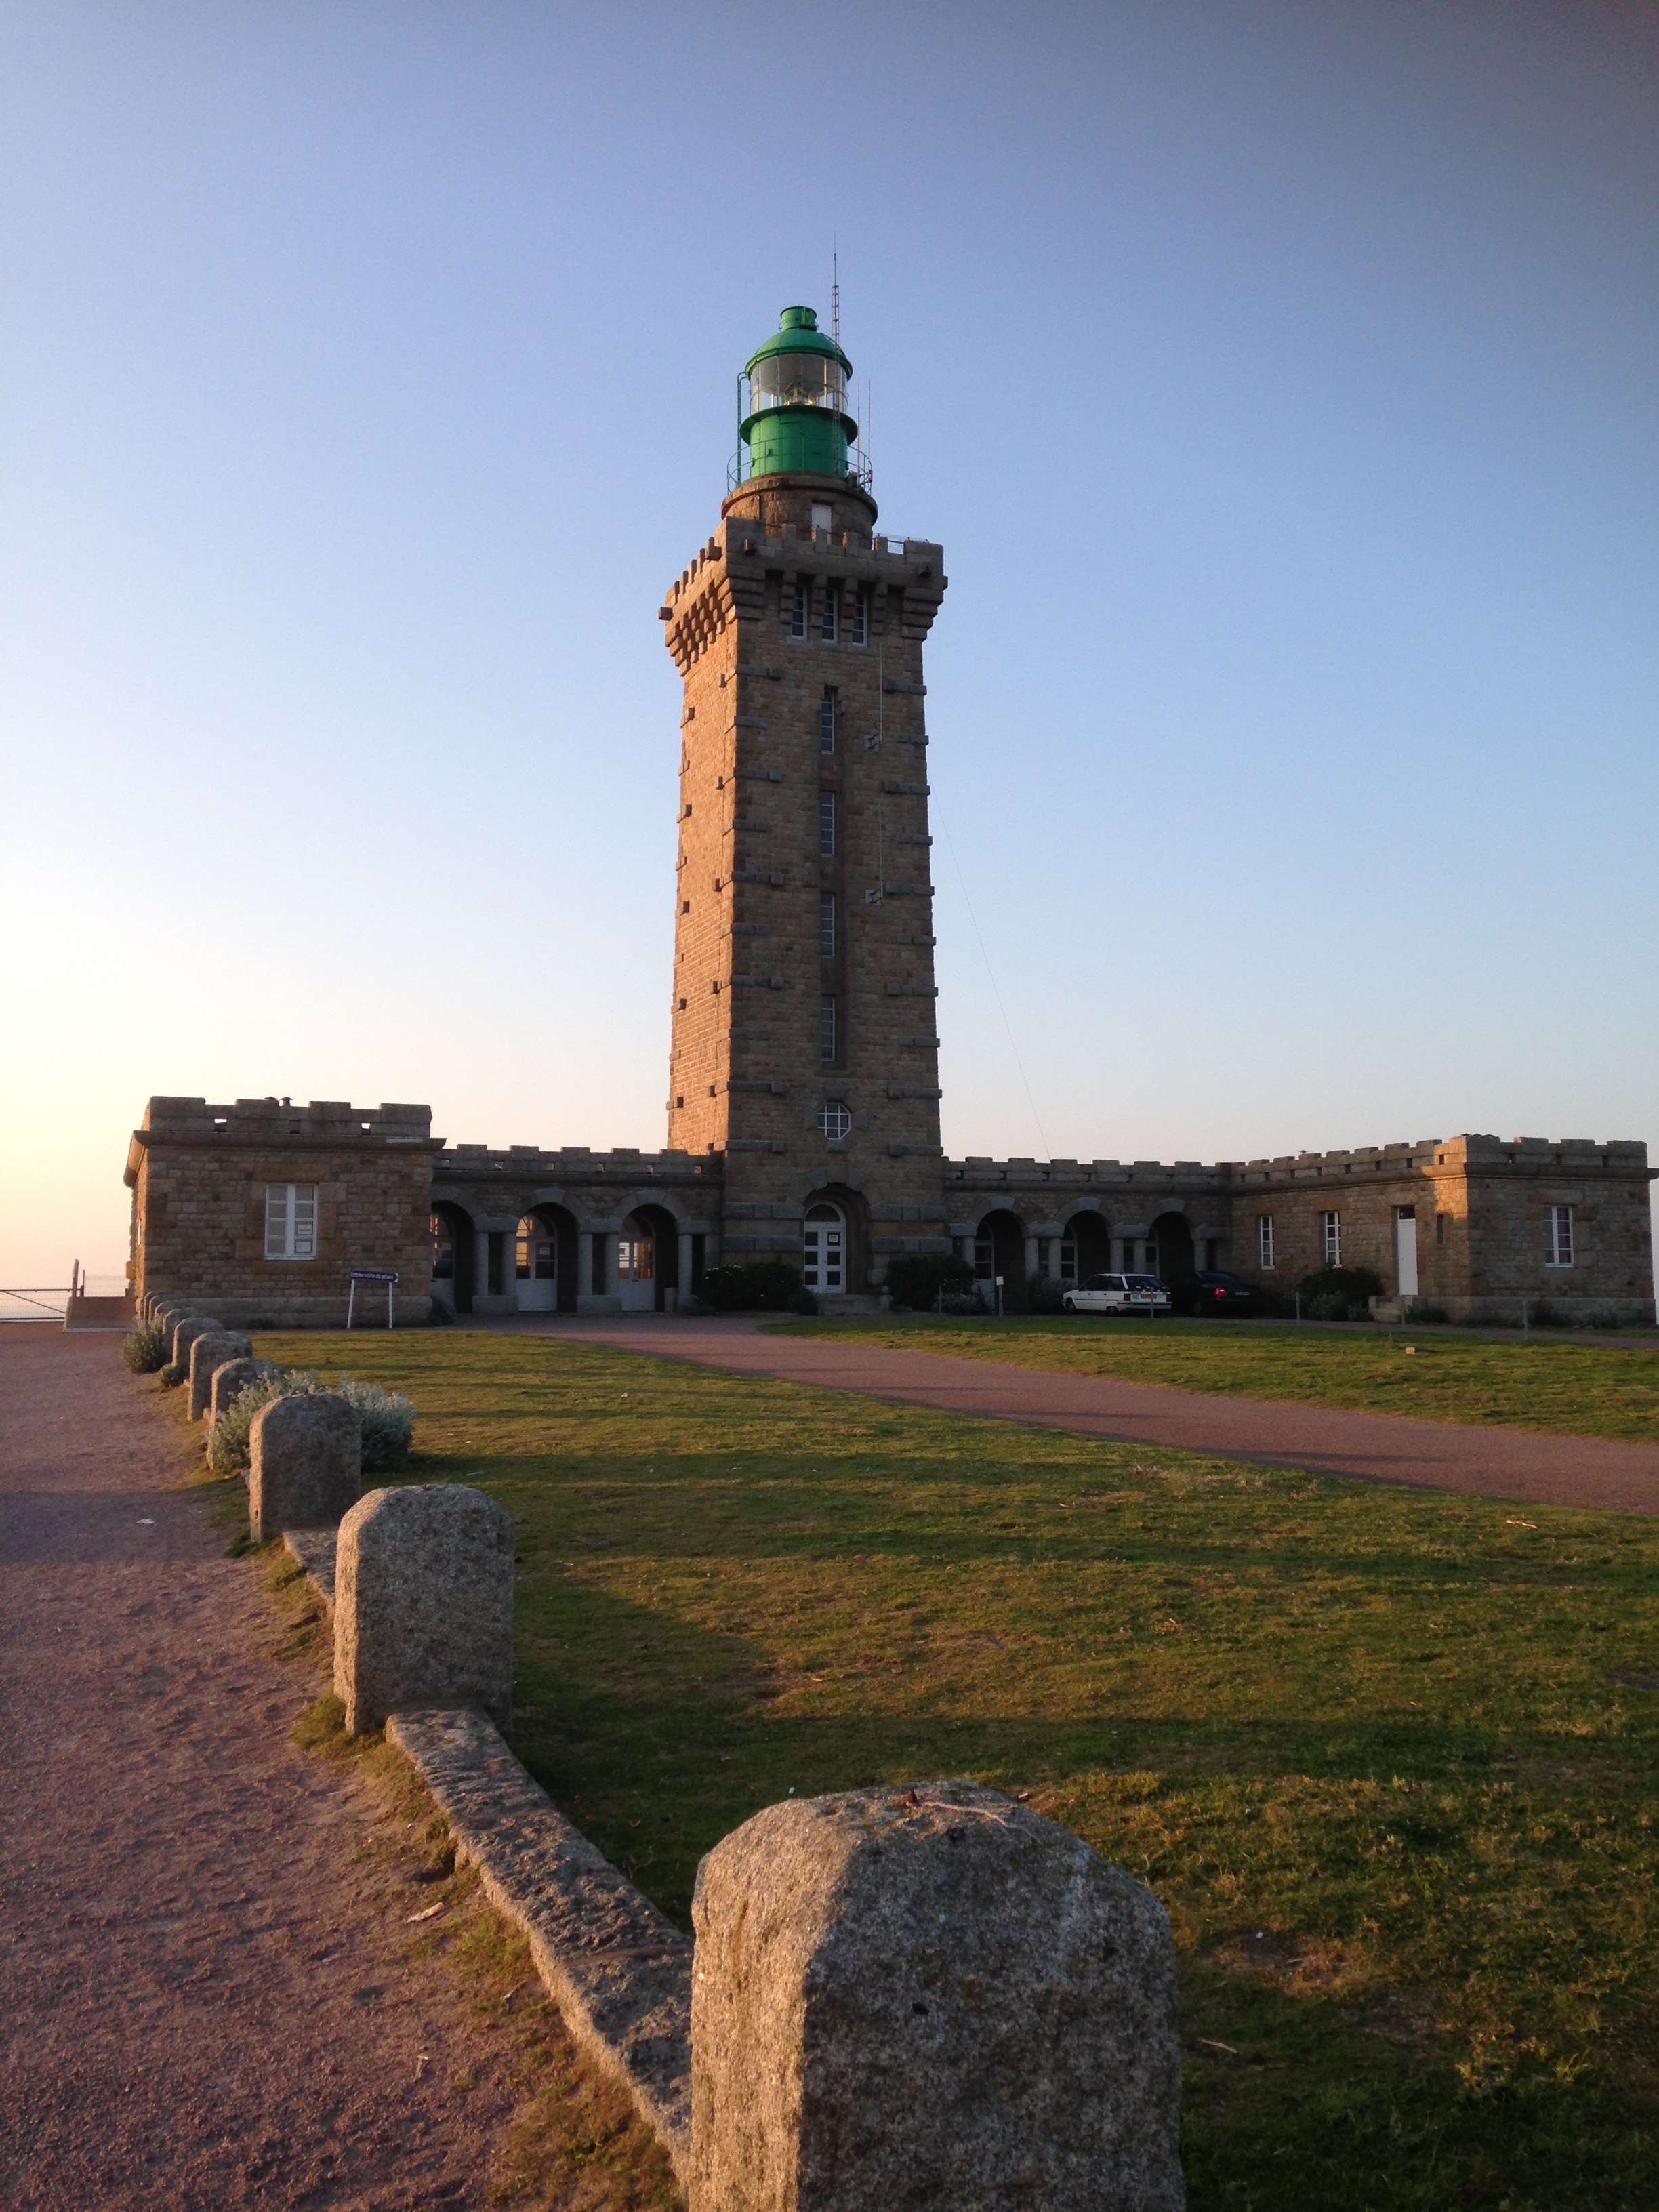
landscape, sea, coast, rock, lighthouse, monument, tower, landmark, fortification, memorial, sides, brittany, ancient history